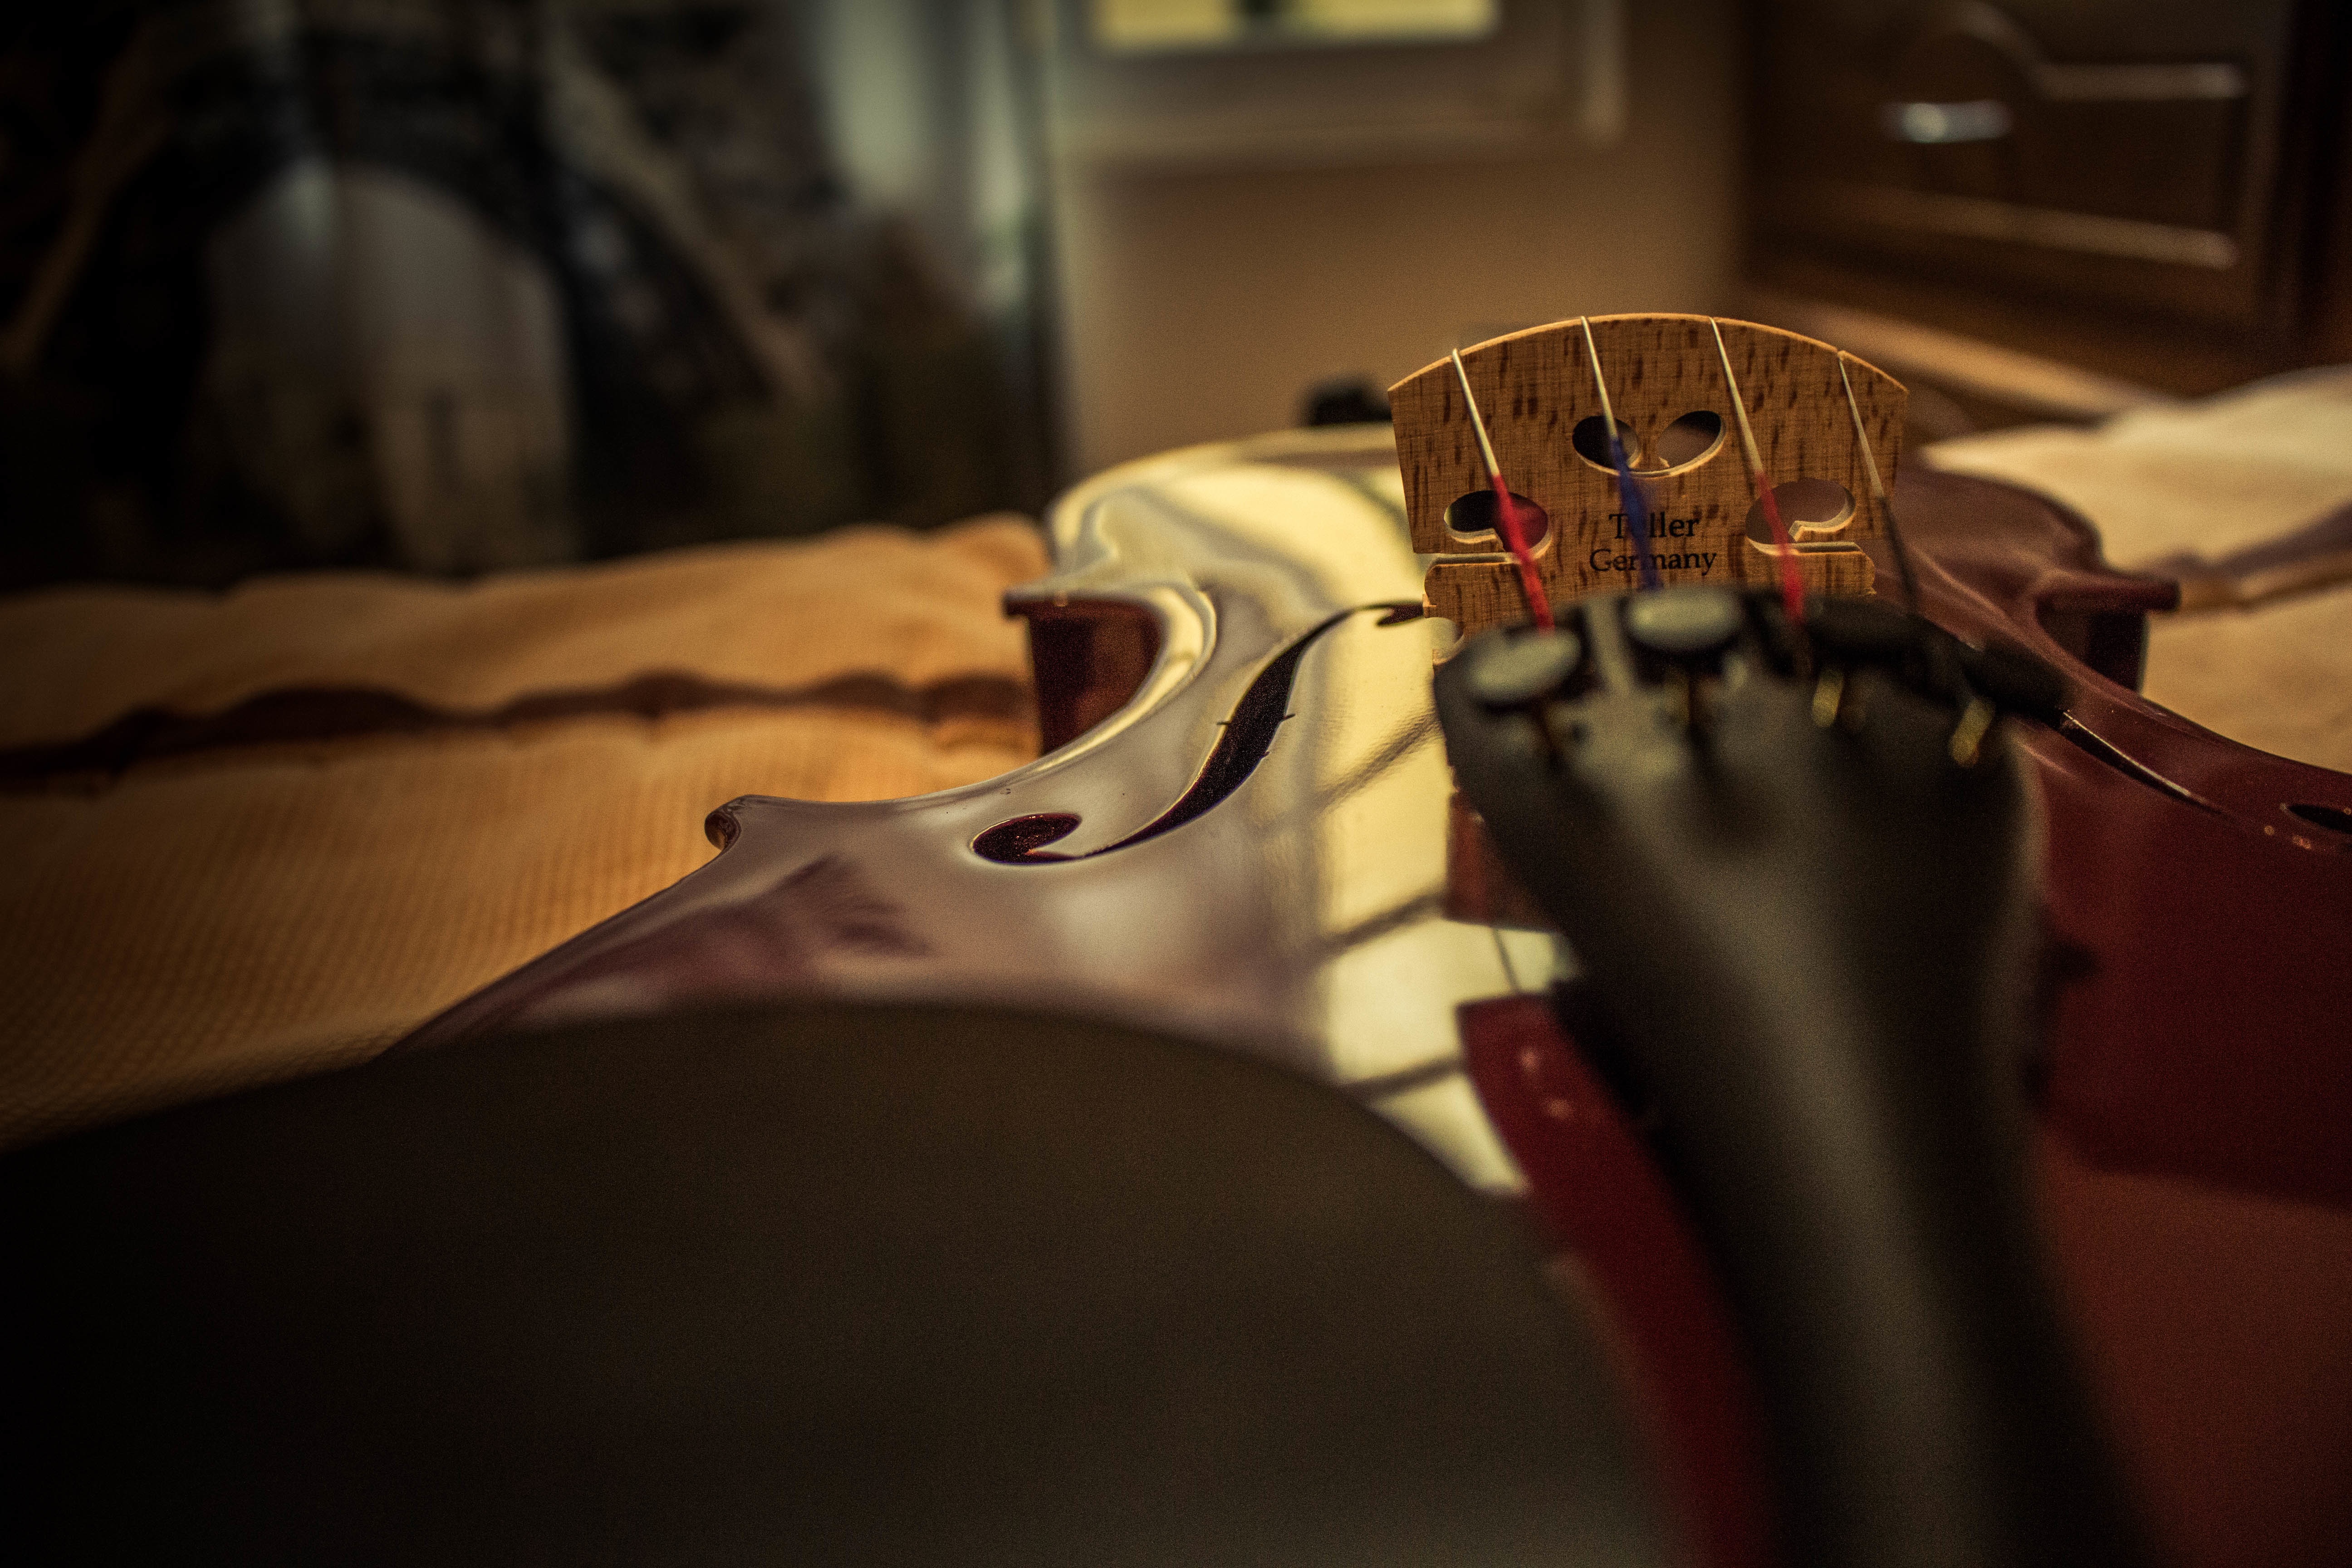
guitar, black, red, violin, close up, string instrument, musical instrument, plucked string instruments, acoustic guitar, bowed string instrument, violin family